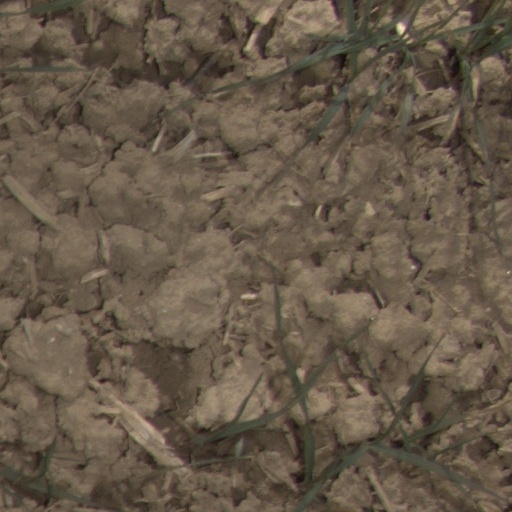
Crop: wheat